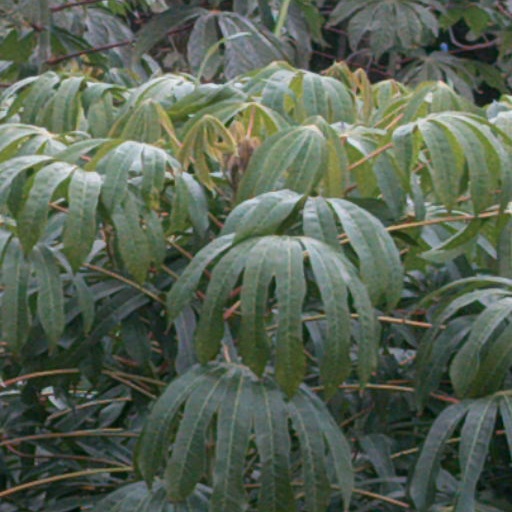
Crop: cassava